Porterfield (community), Wisconsin

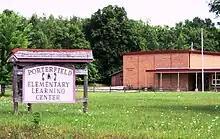
Porterfield Elementary School

Before a new elementary school was built in Porterfield in 1963, the area was served by several small schools: Miles School and Winesville School to the north, Dickie School and Fairmont School to the northwest, Fairdale School to the southwest, Phillips School, Plumb School, and Sandberg School to the south, Stewart School to the southeast, and Redelings School to the east. The old county school buildings were sold off in 1963. Porterfield Elementary School was part of the School District of Marinette and served approximately 120 students. The elementary school was closed at the end of the 2006–2007 school year.